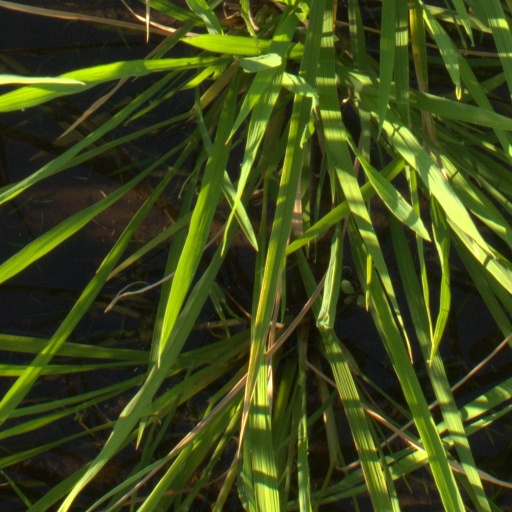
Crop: rice